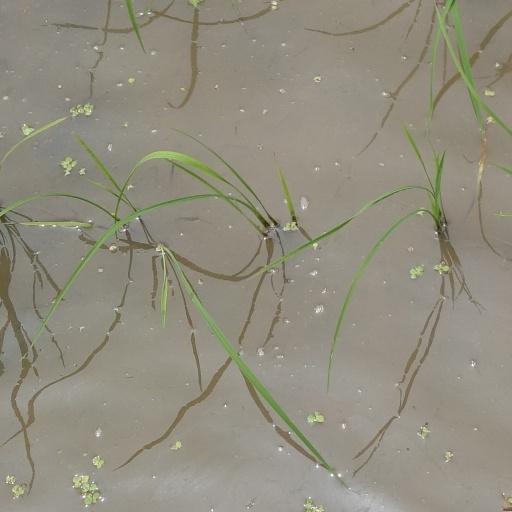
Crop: rice